Joseph Philippe Gentil

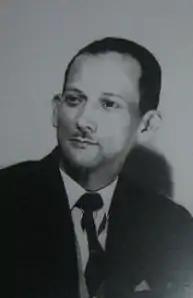

Joseph Philippe Gentil (9 February 1928 – 26 January 2021) was a Mauritian composer best known for composing "The Motherland", the national anthem of Mauritius.